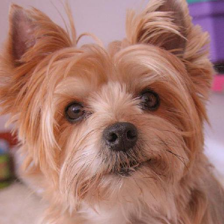
Label: animals